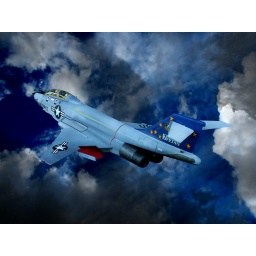
F101 Voodoo in texturized dark blue cloudy sky